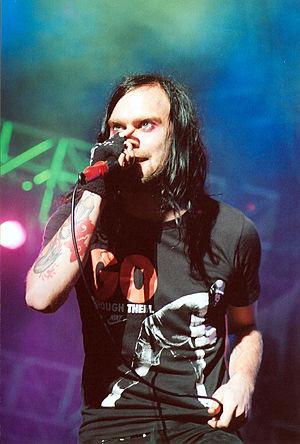
Bert McCracken, chanteur du groupe américain de rock The Used (Street Scene, festival de musique à San Diego - 2005)